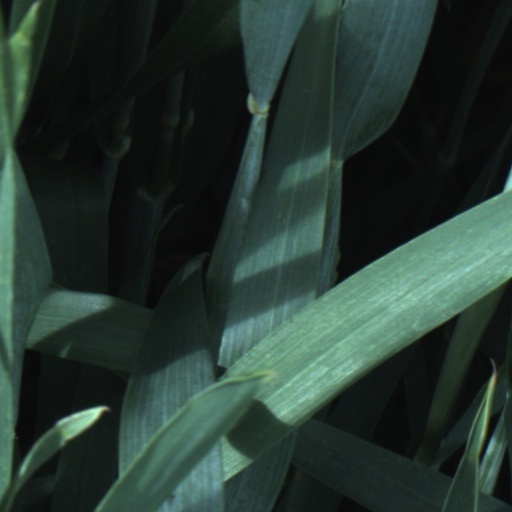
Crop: wheat